Jotunheimen

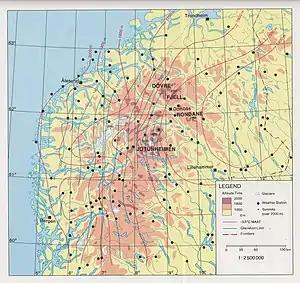
Topographic map of the Jotunheimen and Dovre Rondane areas. Widespread alpine permafrost may be expected at the altitude of the -3.5°C MAAT (red). The glaciation limit (blue) shows the opposite trend.

Originally there was no common name for this large mountainous area. However, in 1820, the Norwegian geologist and mountaineer, Baltazar Mathias Keilhau proposed the name "Jotunfjeldene" "the mountains of the Jotnar" (inspired by the German name Riesengebirge). This was later changed to "Jotunheimen" by the poet Aasmund Olavsson Vinje in 1862 – this name/form was directly inspired by the name Jötunheimr in Norse mythology.